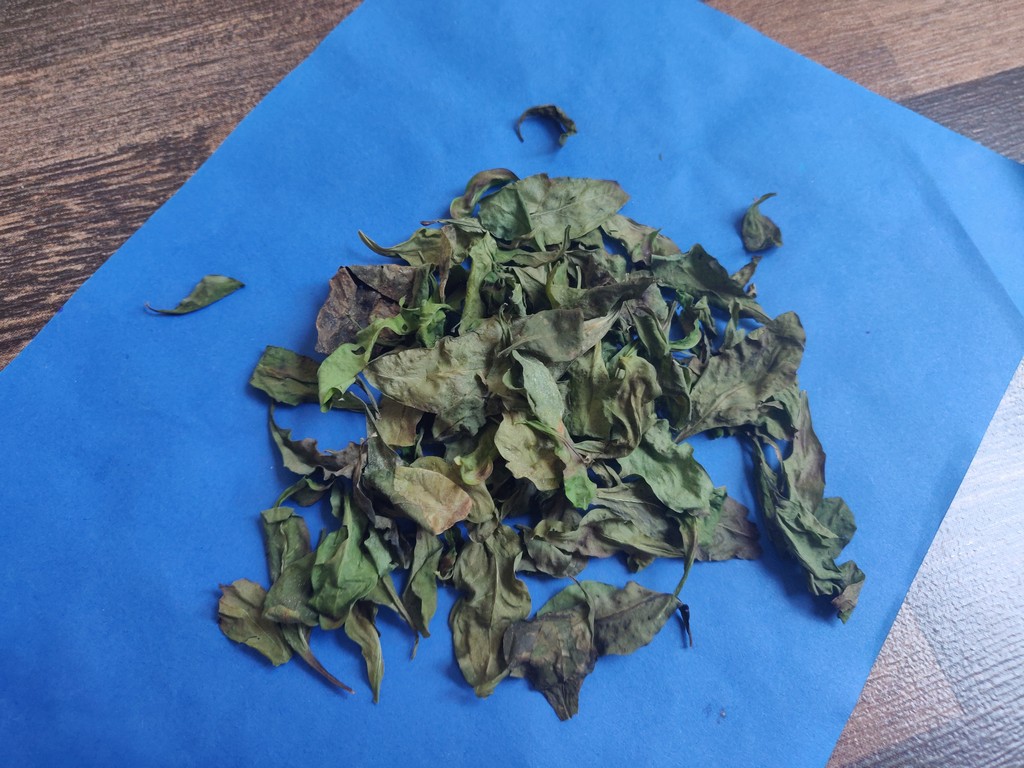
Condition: Dried
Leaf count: multiple
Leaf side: unknown